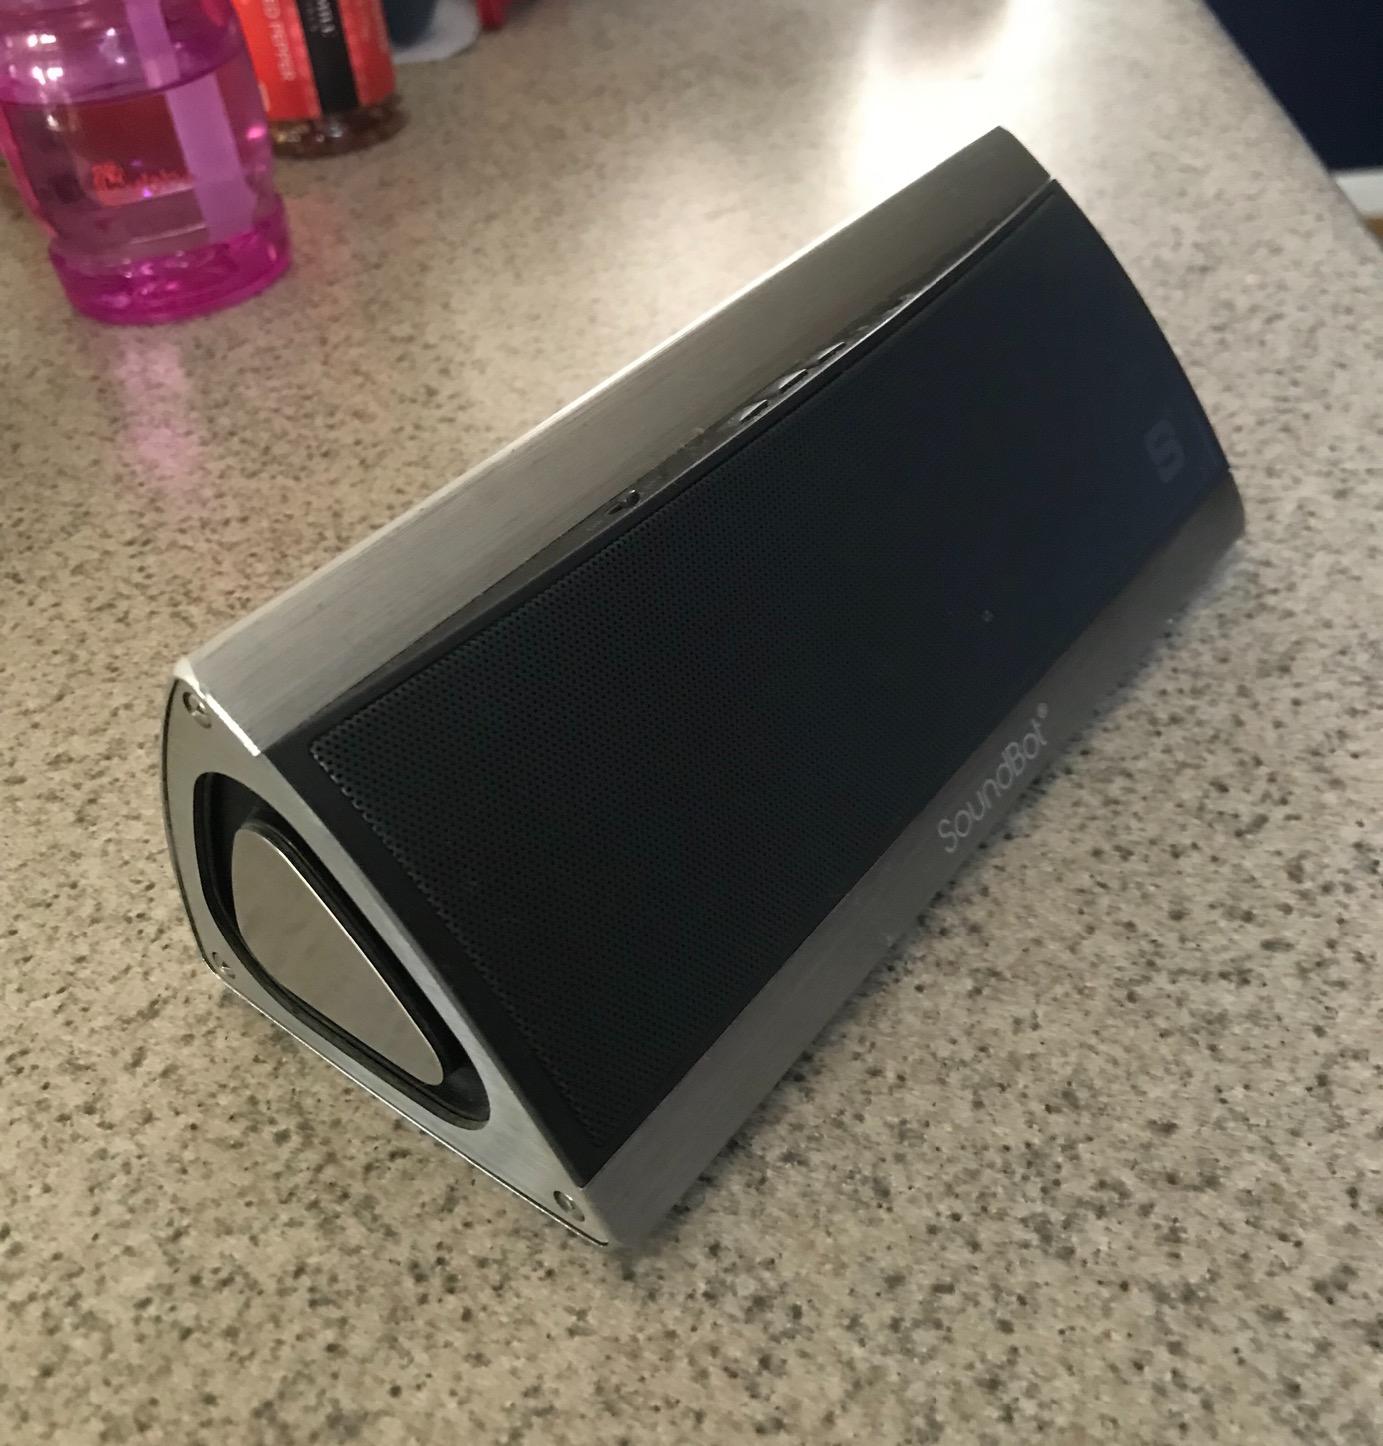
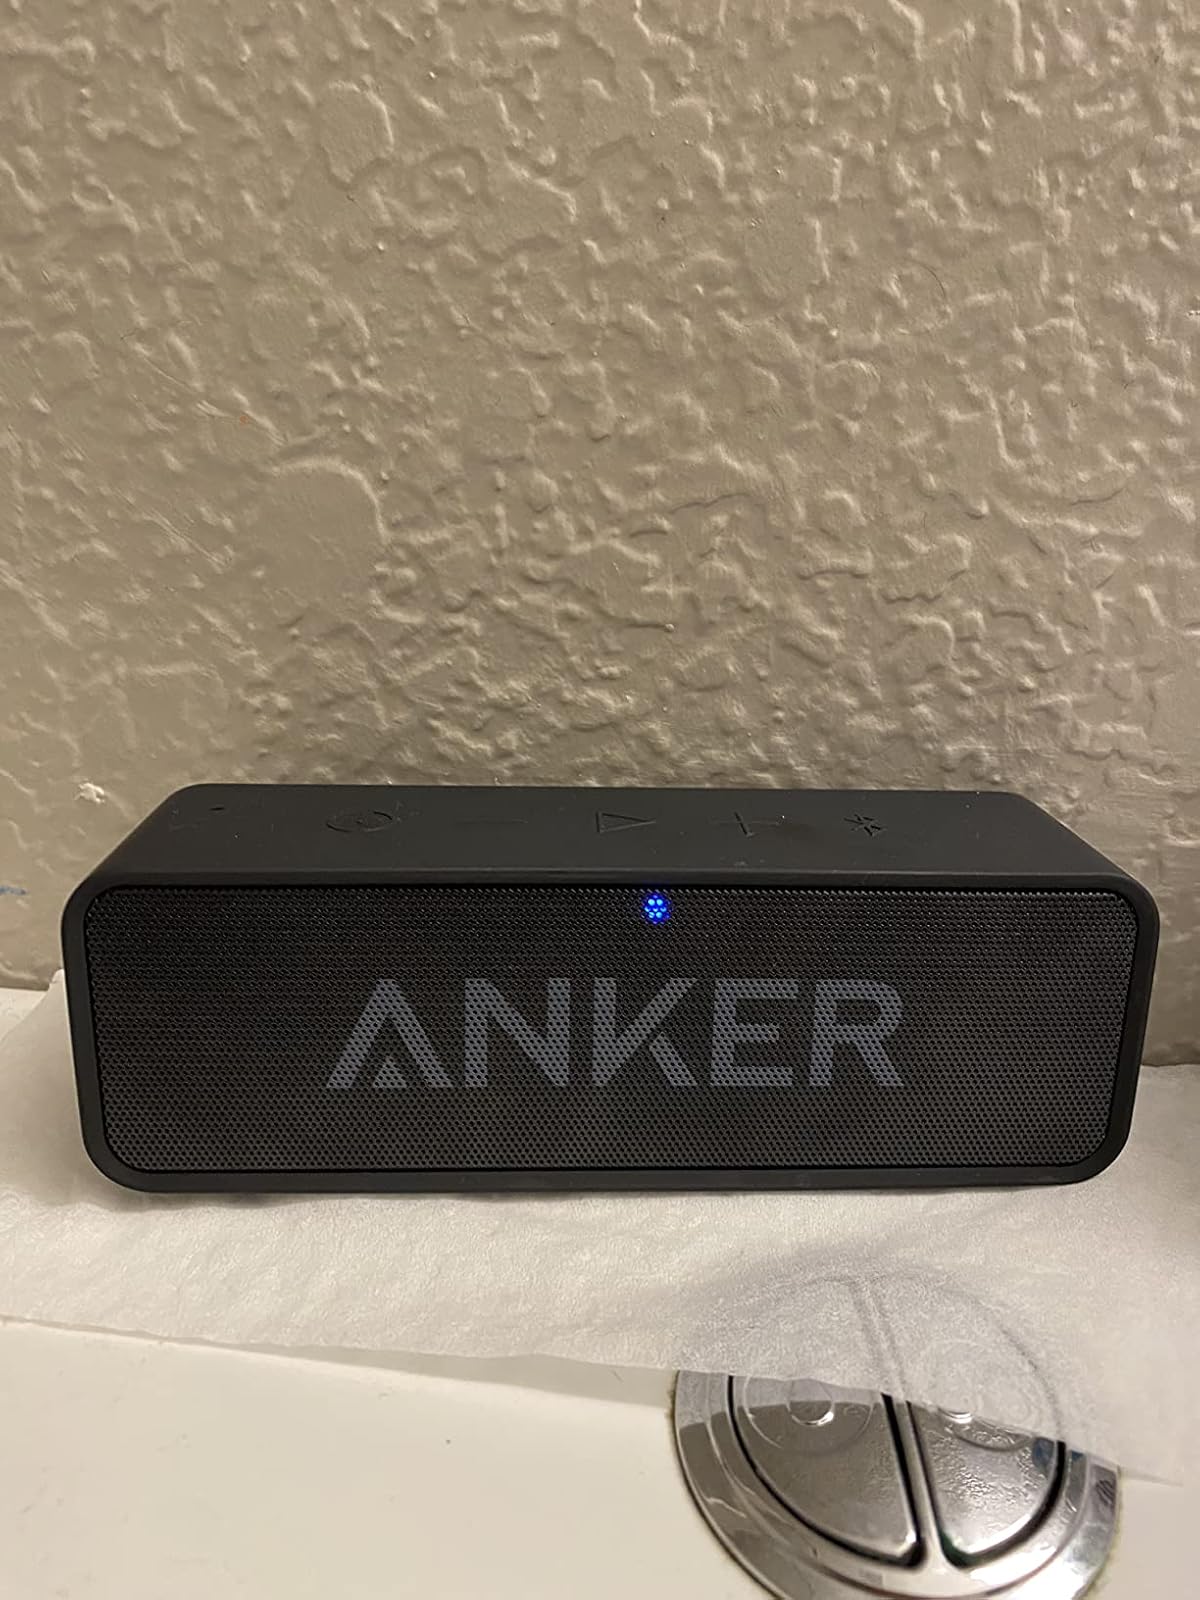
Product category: speaker
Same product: no